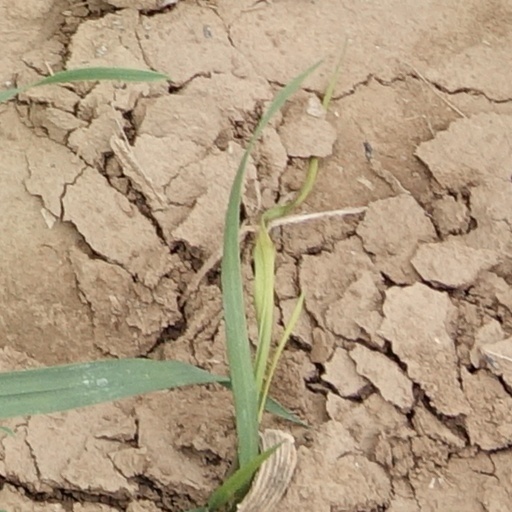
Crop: wheat